Salinas, California

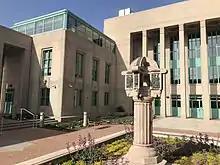
The Historic and Former Monterey County Courthouse after 2018 renovations

Ciclovía Salinas is an annual event that has taken place in the Alisal neighborhood of Salinas since 2013, and features a 1.5 mile stretch of Alisal Street that is closed off to automobiles, and exclusively for use of pedestrians, bicyclists, and other non-motorized forms of transportation. The goal of the event is to promote youth leadership, walking, biking, and other recreational activities that promote a healthy lifestyle.